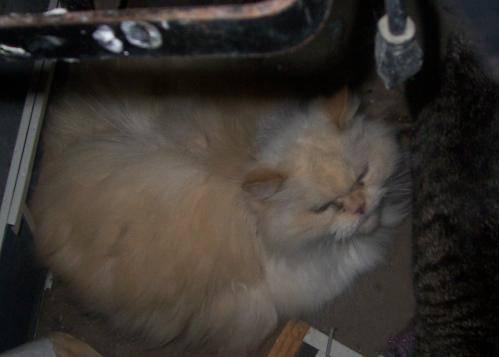
cat